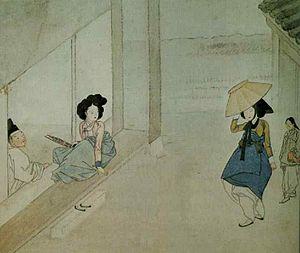
Shin Yun-bok, né vers 1758, mort après 1813 est un peintre coréen connu sous le pseudonyme de Hyewon. Son prénom de courtoisie était Ipbu.